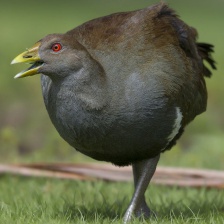
Species: TASMANIAN HEN
Scientific name: TRIBONYX MORTIERII
ImageNet parent category: european_gallinule